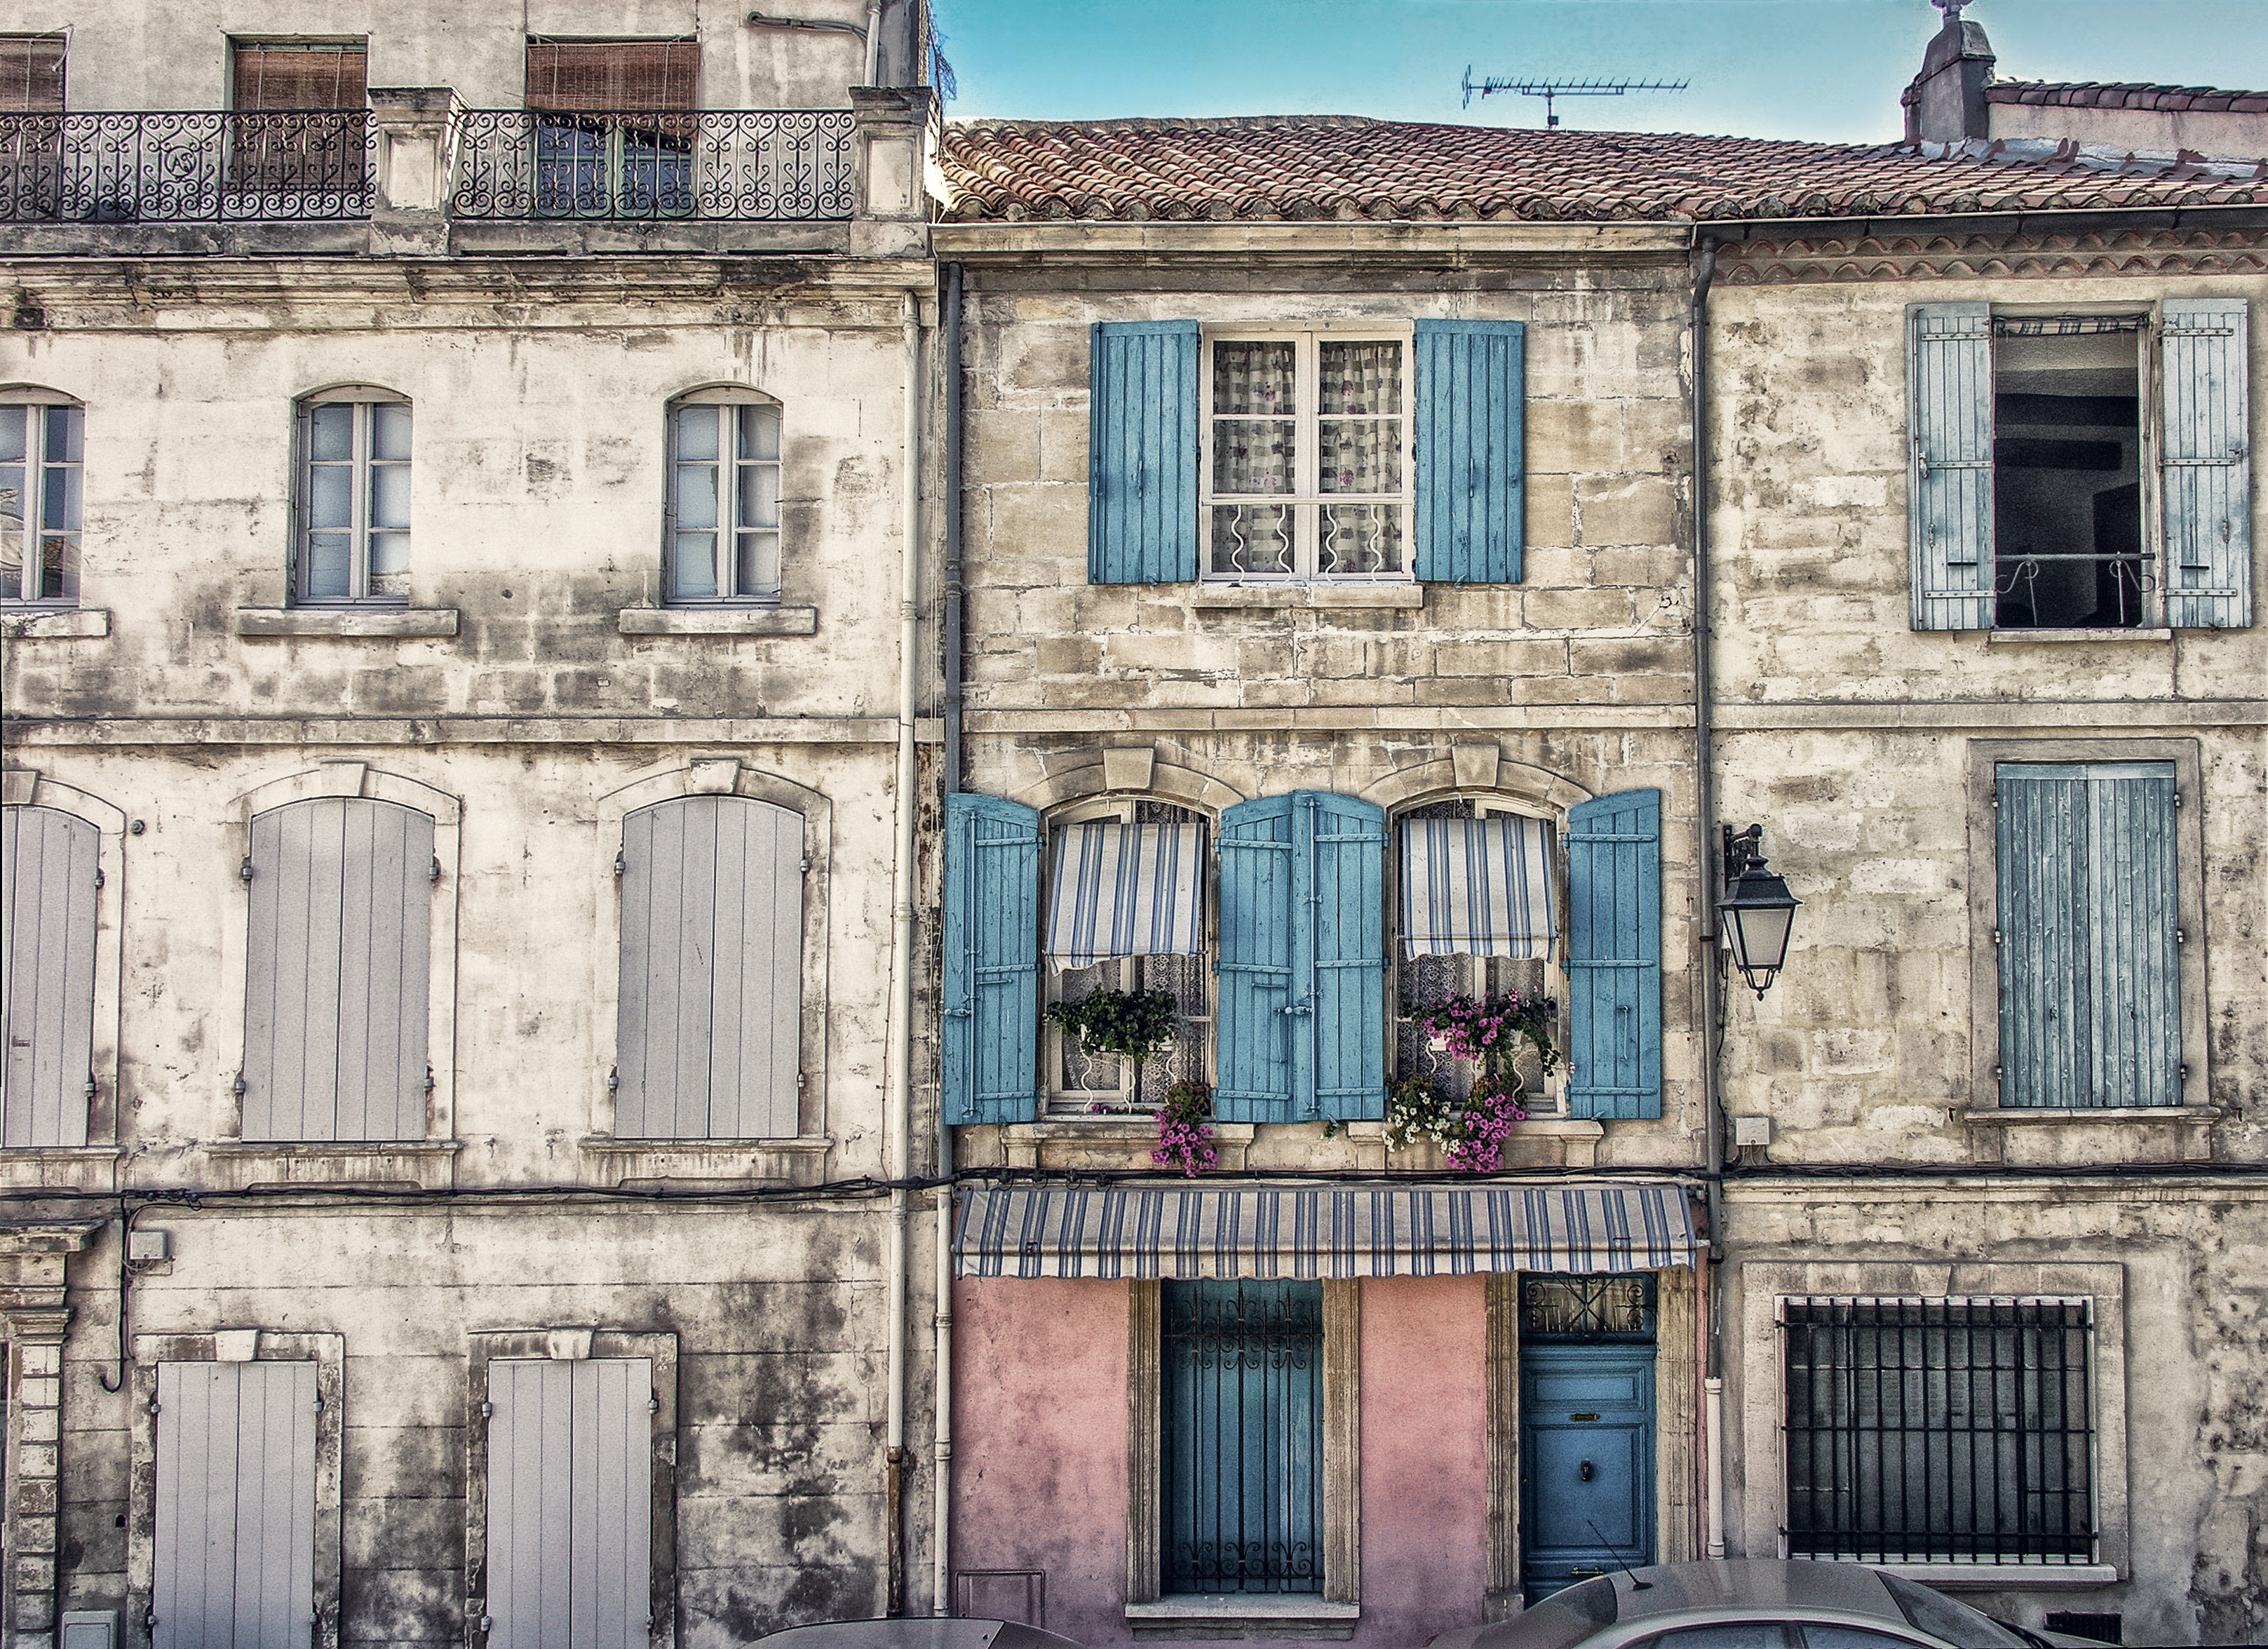
architecture, house, window, town, building, wall, facade, property, buildings, windows, apartments, estate, neighbourhood, urban area, residential area